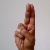
The image shows a hand gesture representing the letter 'U' in Indian Sign Language.